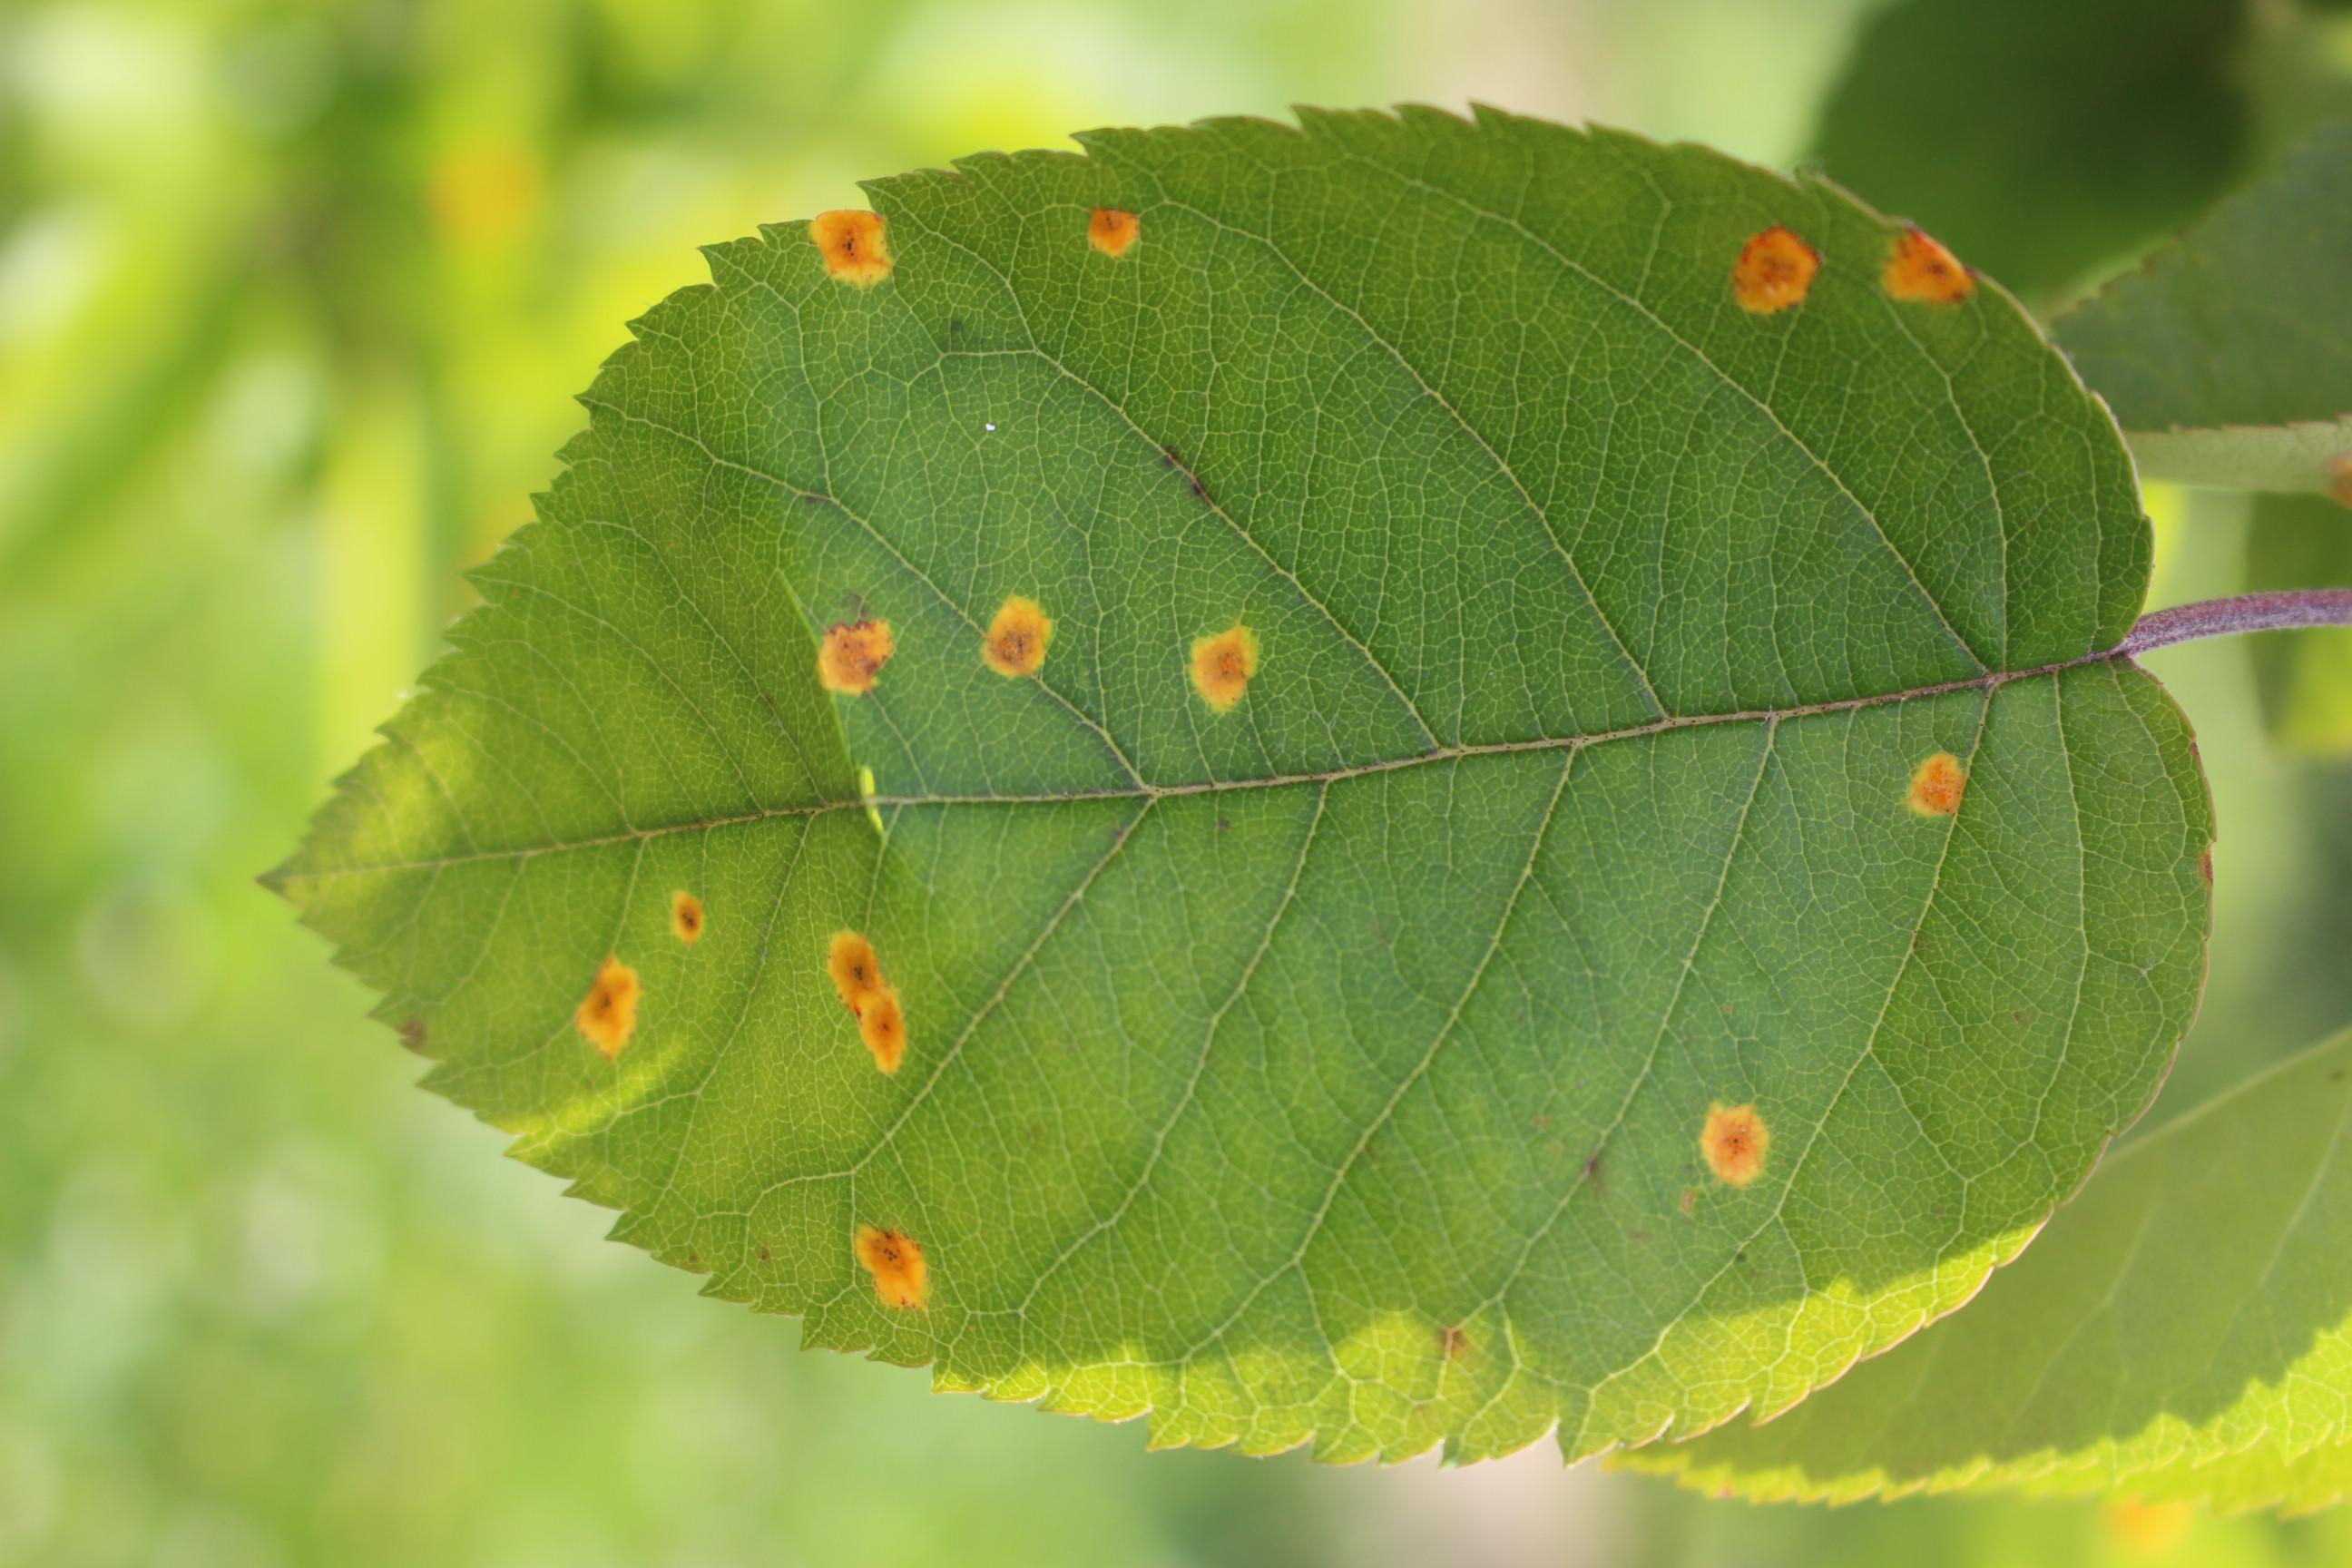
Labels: rust